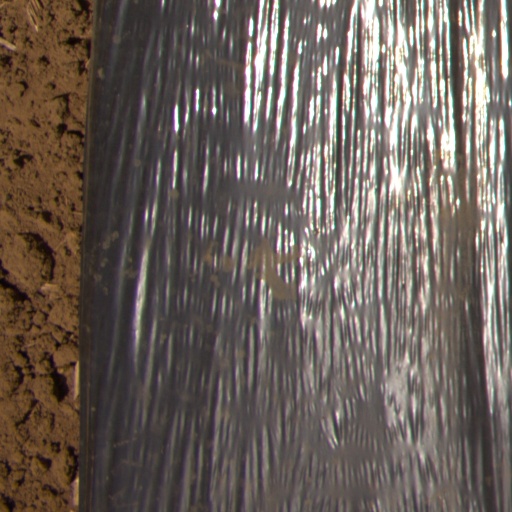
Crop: Jerusalem artichoke